2019–2020 Catalan protests

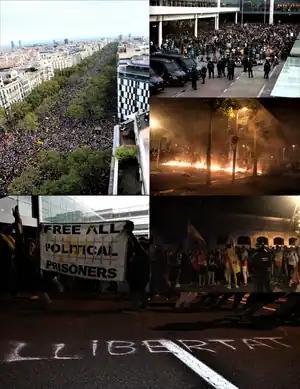
From left to right on the hands of the clock:"March for Liberty" Protesters in the Passeig de Gràcia, Barcelona, on 18 October 2019 blocking the passage to the station Aeroport Station T1 of Barcelona metro; burning of streets in Girona; independentistas in the Josep Tarradellas Barcelona-El Prat airport with “"Free all political prisoners"” sign; Spanish unionists in a vigil in the Catalan centre and the track with the word "Llibertat" (Catalan for "Liberty")

The sentencing of nine Catalan independence leaders in a 2019 trial by the Supreme Court of Spain triggered protests in Catalonia. They were convicted of sedition and other crimes against the Spanish state for their role in the organization of the 2017 Catalan independence referendum.